Neugrabenflöße

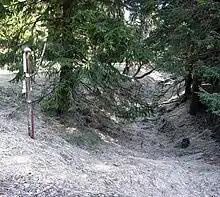
The Neugrabenflöße between Deutschgeorgenthal and Cämmerswalde

The channel was dug in the years 1624–1629 at the instigation of the lords of Lobkowicz in Bohemia and Schönberg in Saxony. It was commissioned by the Saxon prince-elector, John George I. By 1569 the Saxon chief mining engineer ("Oberbergmeister"), Martin Planer, had produced the first plans for a rafting channel from the source region of the River Flöha to the Freiberger Mulde, which had to cross the watershed of both river catchment areas. But the Neugrabenflöße was not built until the 17th century to new plans by chief smelting officer ("Oberhüttenverwalter"), Friedrich Lingke.